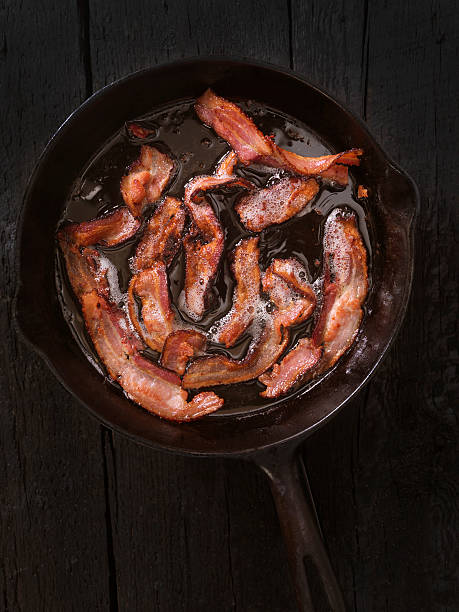
Label: bacon